Romance of the Three Kingdoms IX

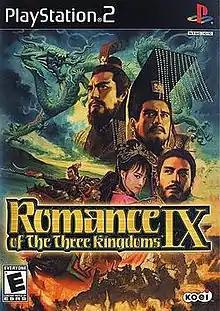
North American game cover

Romance of the Three Kingdoms IX, also known as Sangokushi IX (三國志IX) in Japan, is the ninth installment in the "Romance of the Three Kingdoms" ("Sangokushi") strategy game series by Koei. The game chronicles the events of 2nd and 3rd century China based on the writings of the historical novel "Romance of the Three Kingdoms". Players are able to play through various historical, challenge, or "if" scenarios with the automatic rank of ruler.